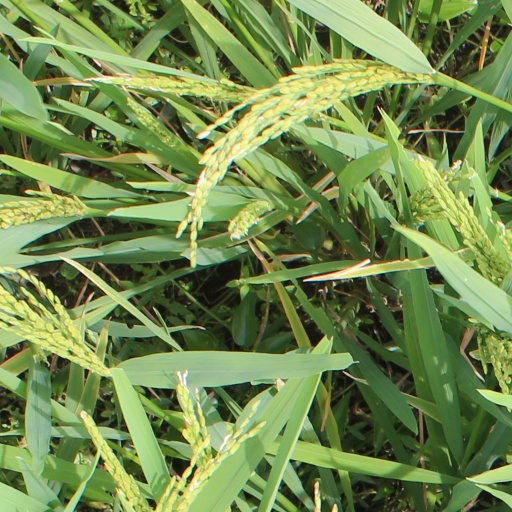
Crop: rice